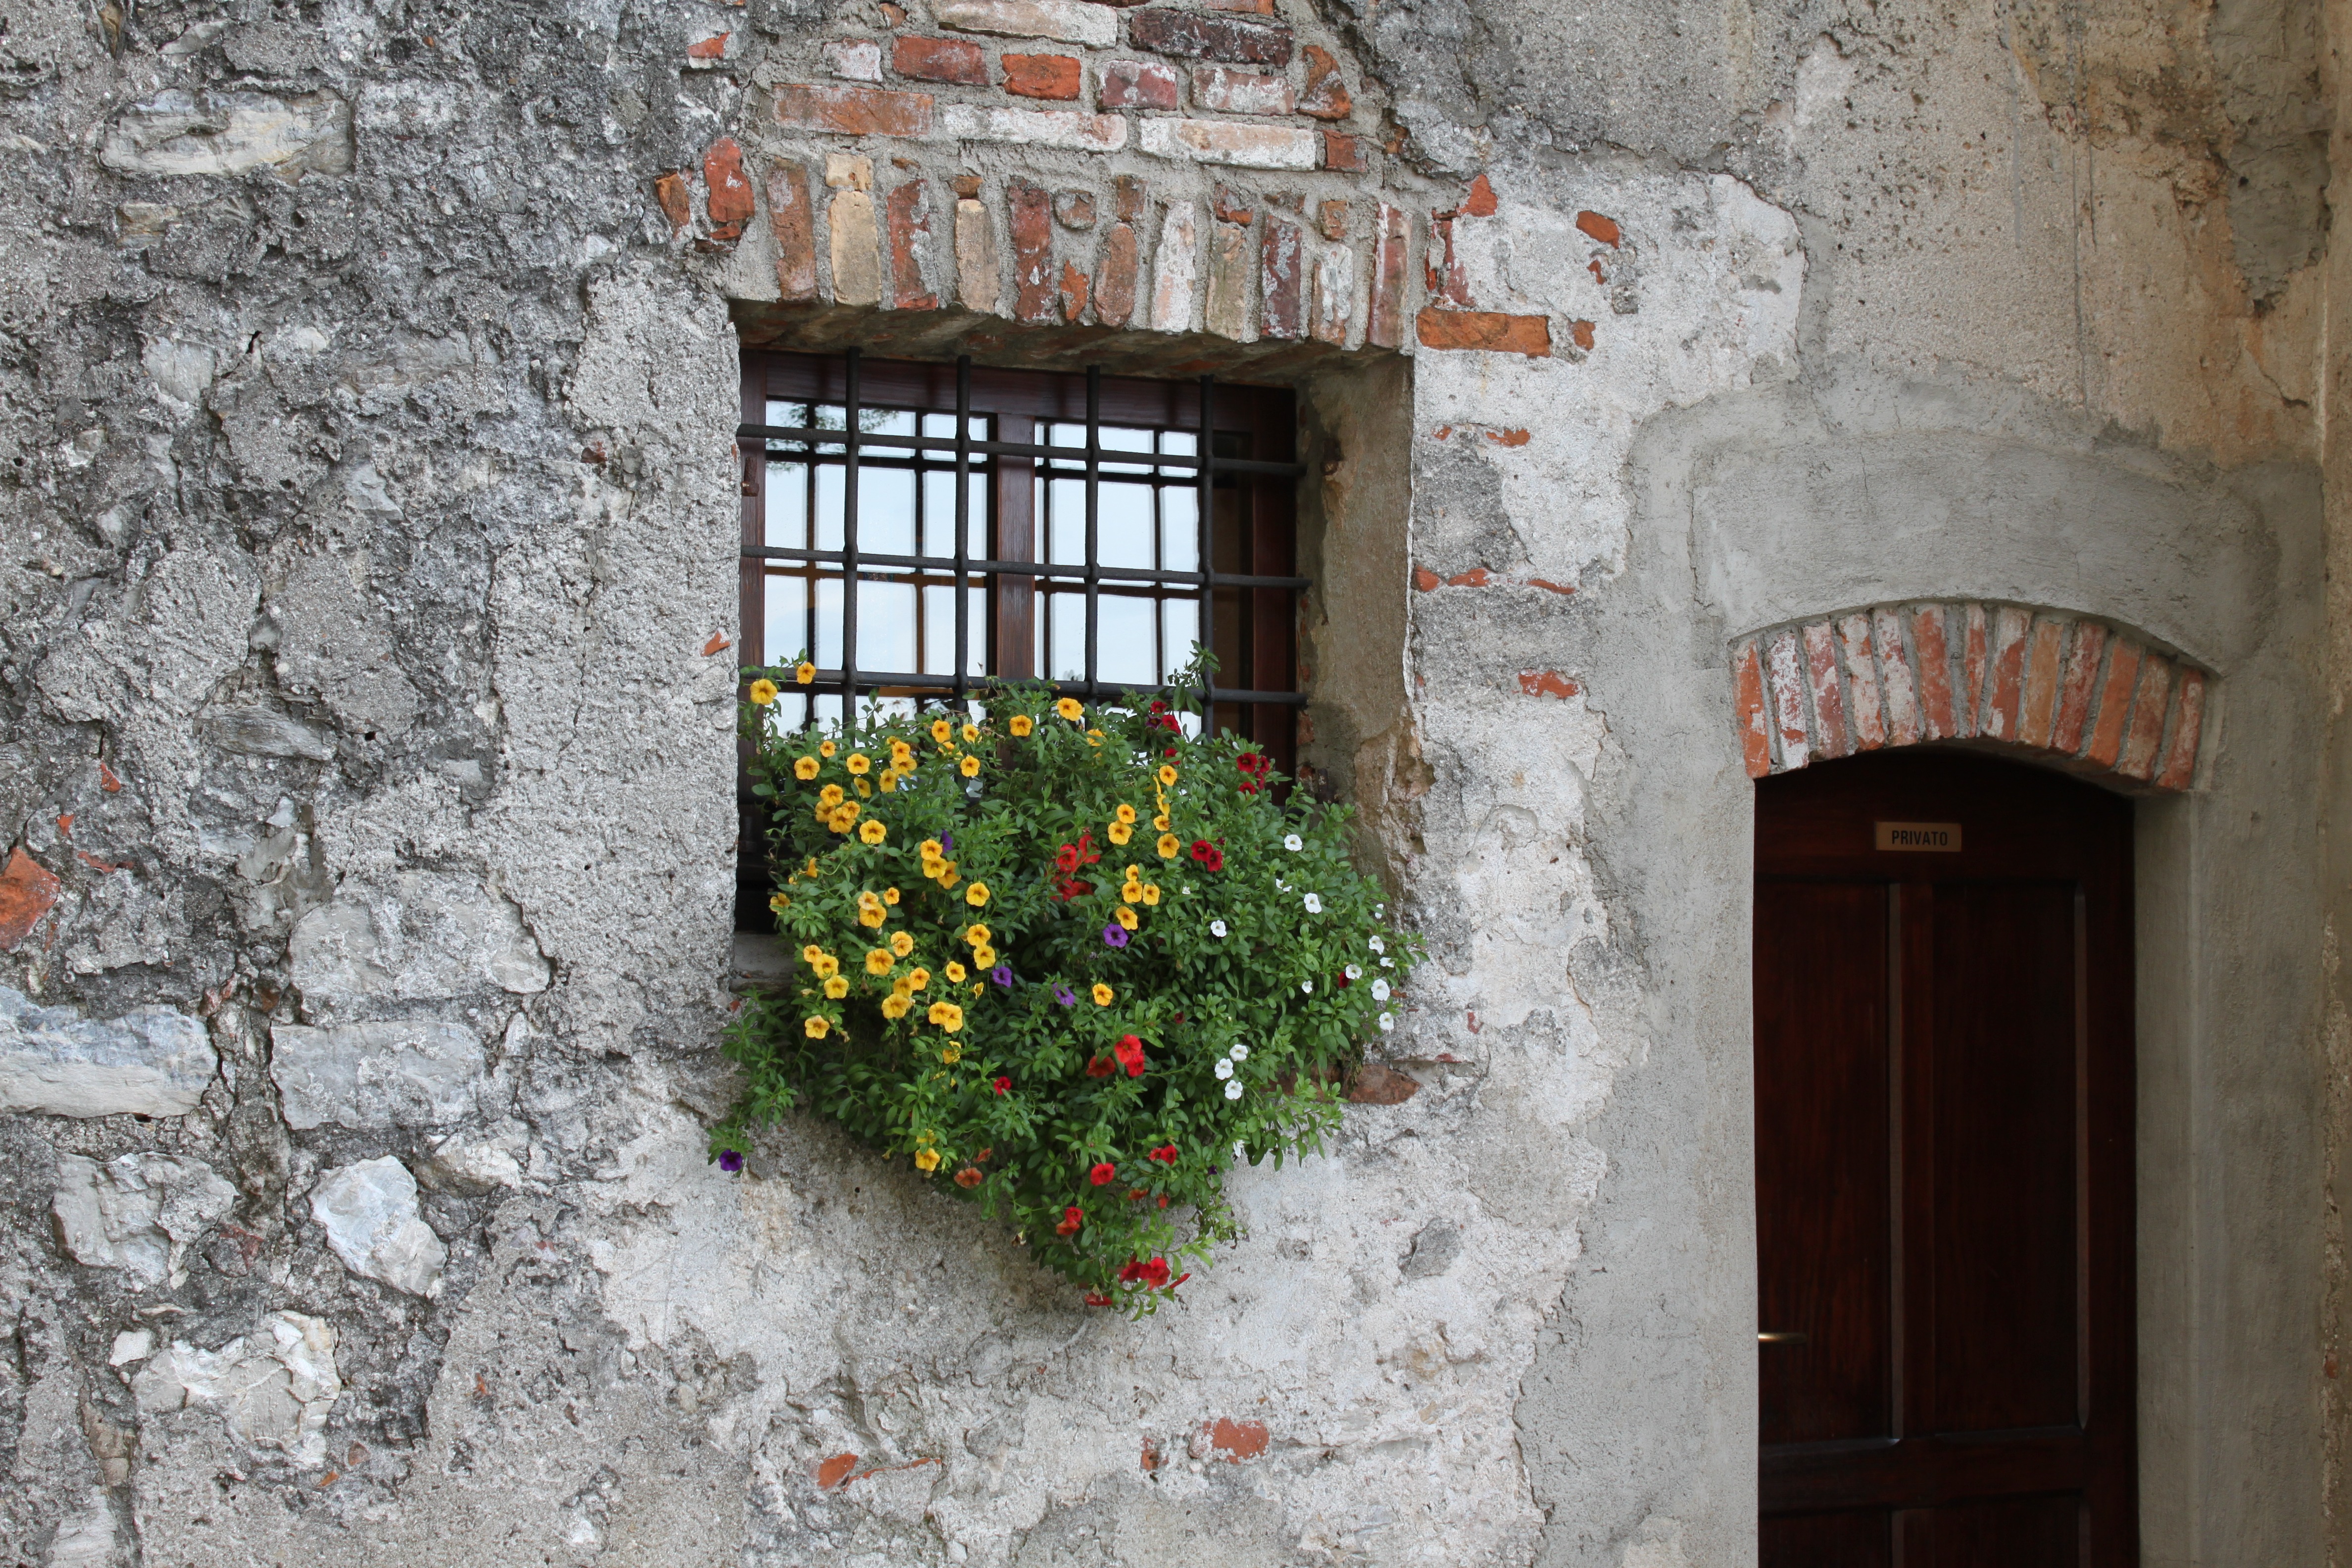
architecture, street, house, window, building, alley, wall, arch, red, cottage, color, facade, brick, door, flowers, monastery, grid, switzerland, urban area, ancient history